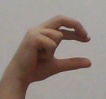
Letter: thal